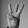
ASL letter: W